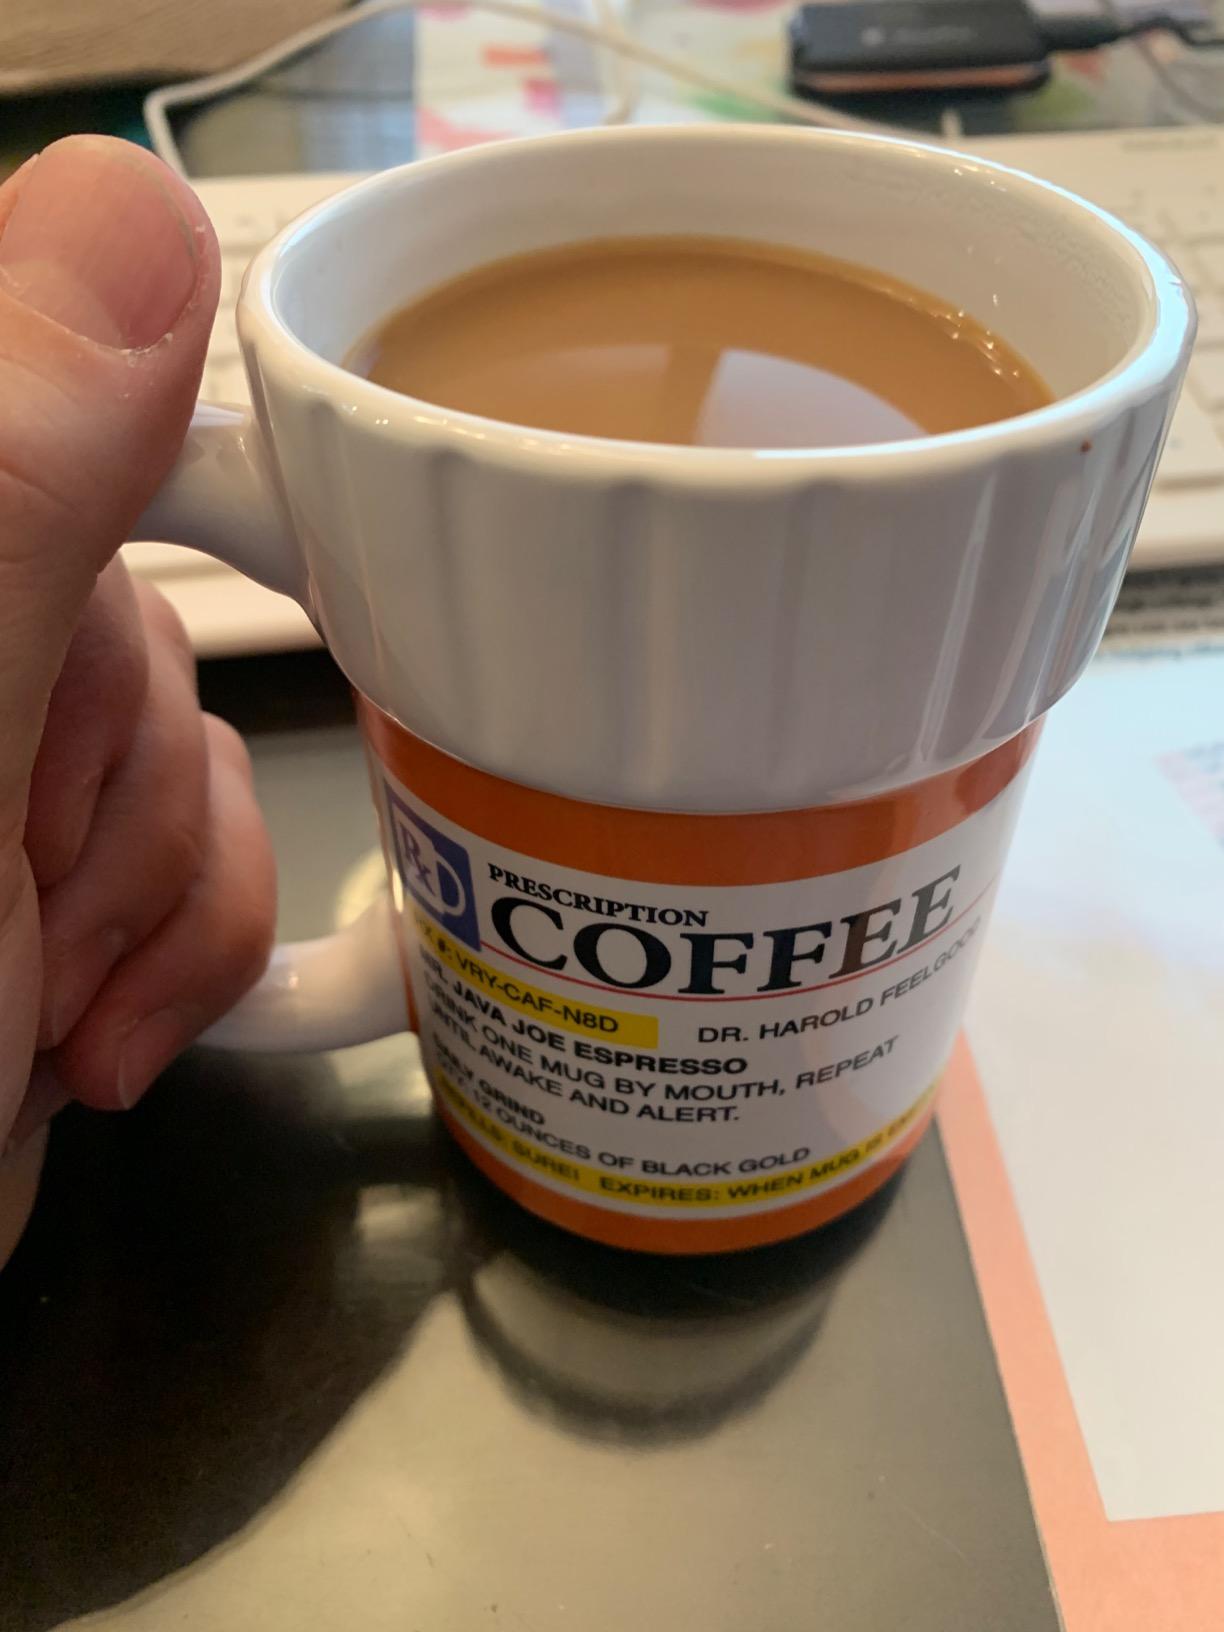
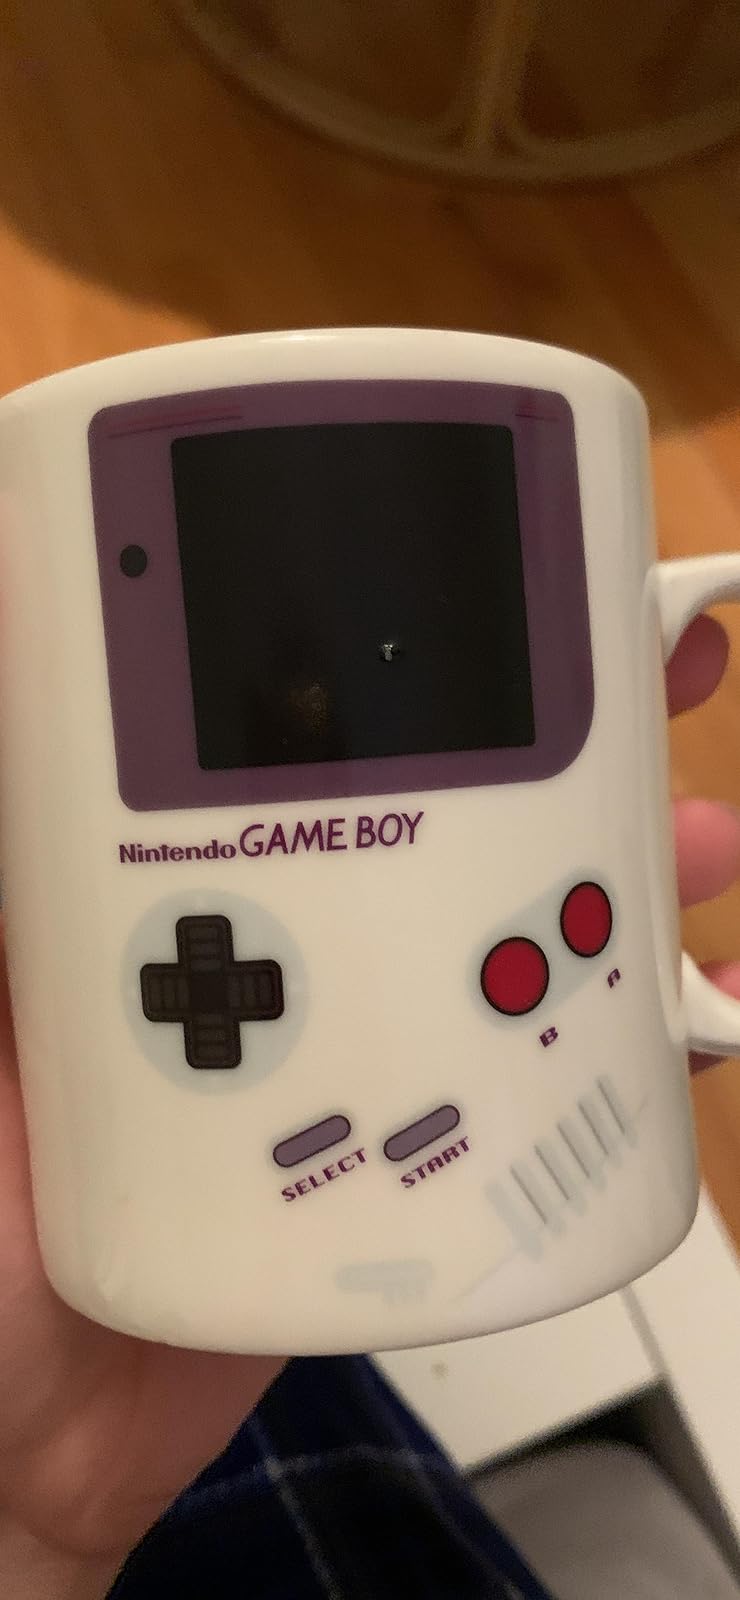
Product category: items_mug
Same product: no